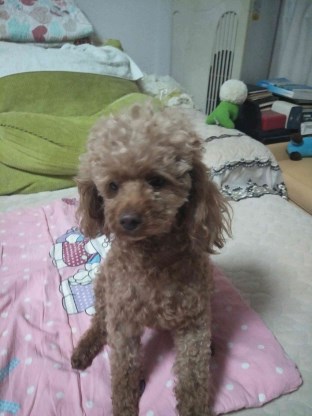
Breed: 7449-n000128-teddy